Shruti Haasan

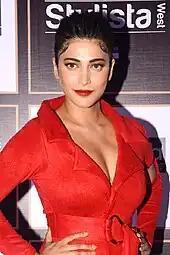
Haasan at an event in 2017

Haasan is considered among the most popular actors of Telugu cinema. She is one of the highest paid actresses in South Indian cinema, according to various media reports. Haasan has appeared in "Forbes India" Celebrity 100 list. She debuted at 61st position with an estimated annual income of . In 2016, with an estimated annual income of , she peaked at 46th position. Haasan is among the highest-grossing actresses in Indian cinema.